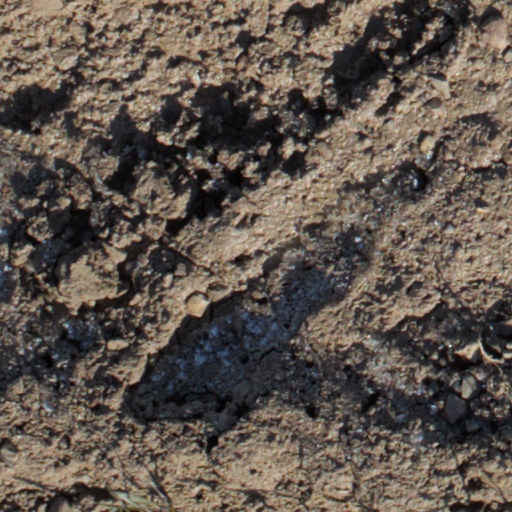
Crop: wheat